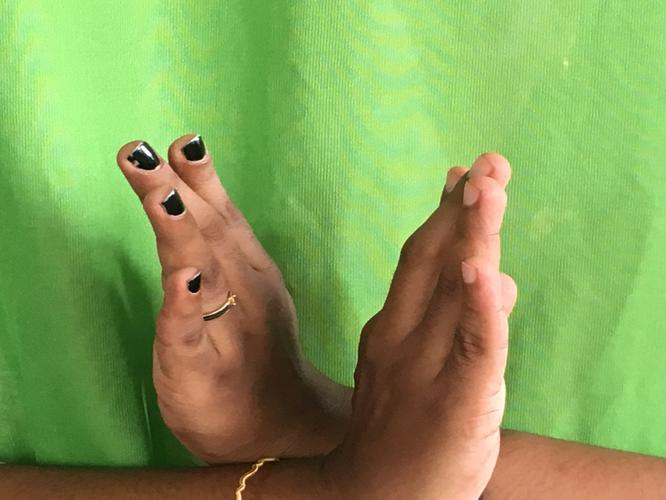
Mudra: Swastikam
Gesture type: double_hand